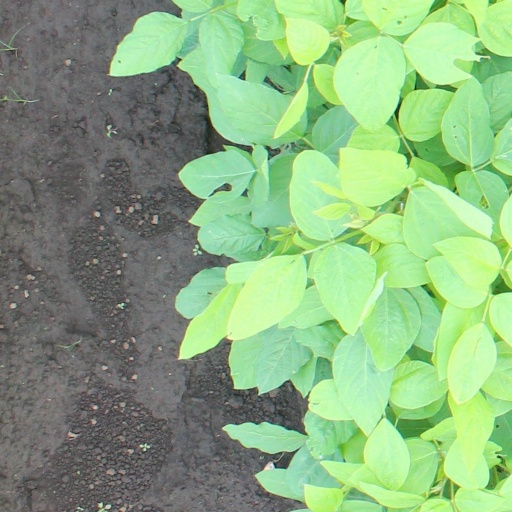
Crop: soybean